Monkey selfie copyright dispute

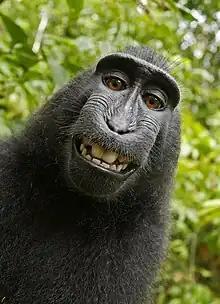
One of the monkey selfies at issue in the dispute

Between 2011 and 2018, a series of disputes took place about the copyright status of selfies taken by Celebes crested macaques using equipment belonging to the British wildlife photographer David J. Slater. The disputes involved Wikimedia Commons and the blog "Techdirt", which have hosted the images following their publication in newspapers in July 2011 over Slater's objections that he holds the copyright, and People for the Ethical Treatment of Animals (PETA), who have argued that the copyright should be assigned to the macaque.